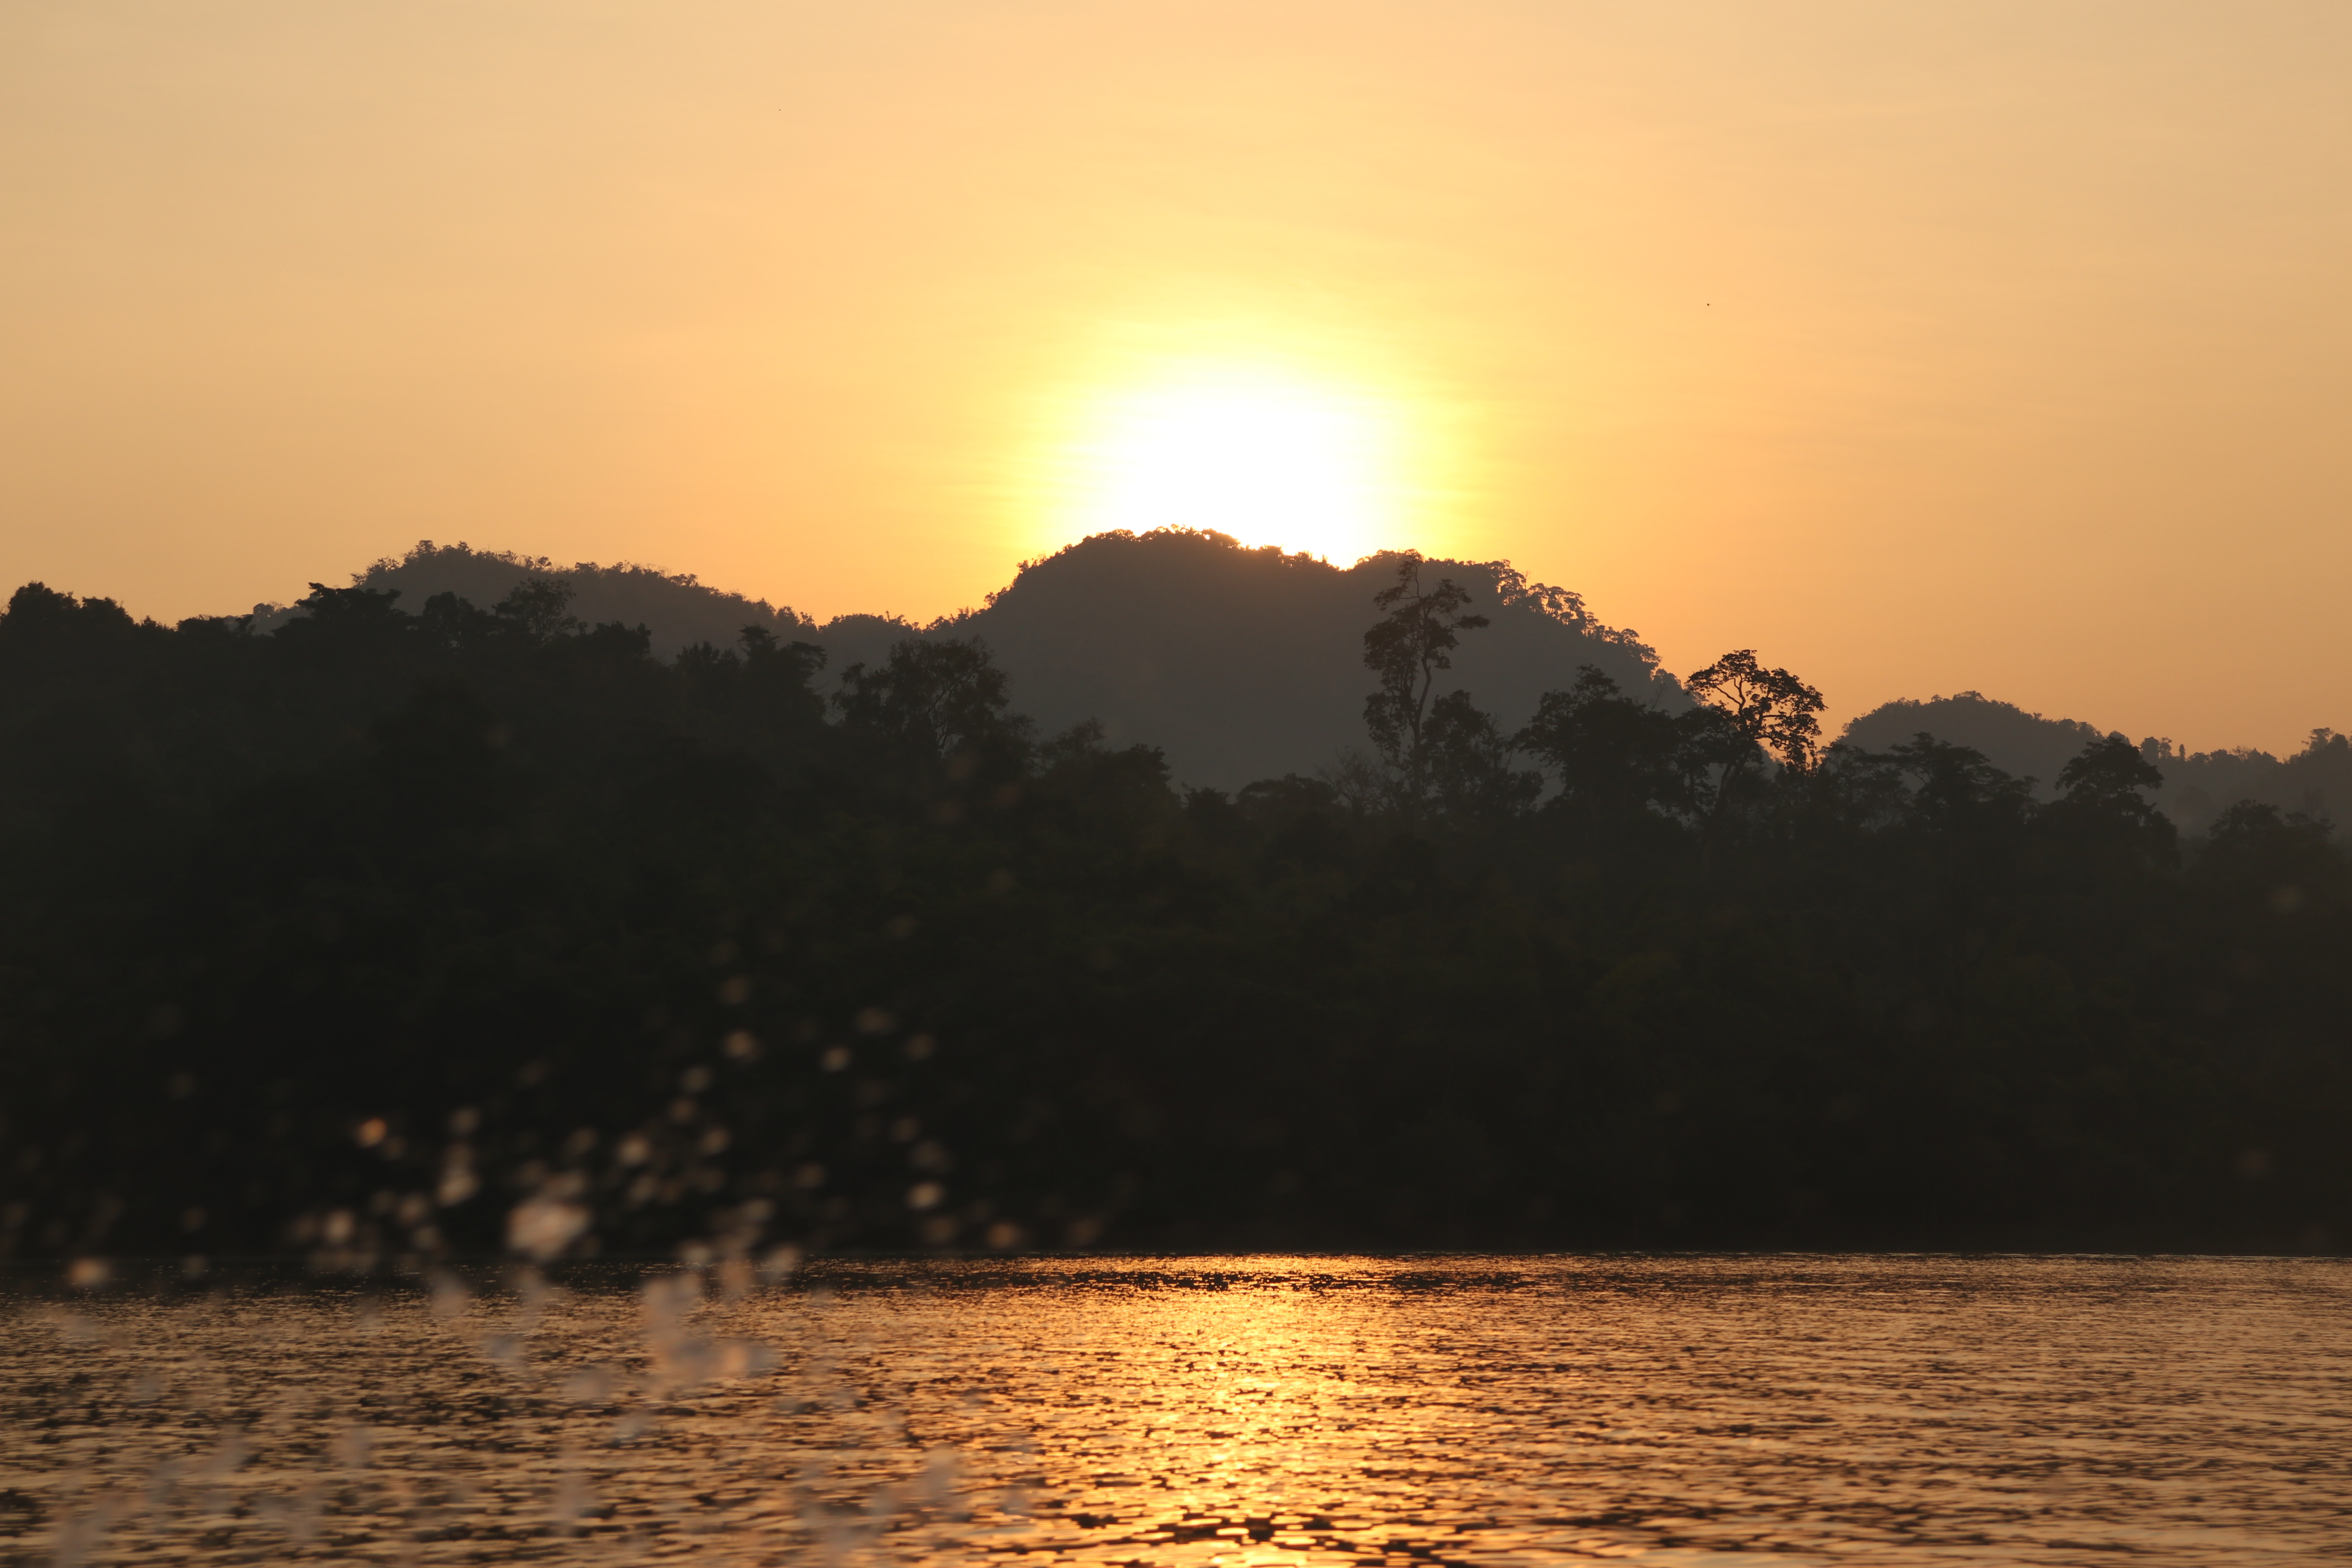
sun, behind, mountain, sky, horizon, sunset, water, sunrise, afterglow, water resources, sea, lake, evening, morning, atmospheric phenomenon, sound, sunlight, cloud, loch, calm, river, dusk, waterway, dawn, reservoir, reflection, ocean, hill, vacation, highland, coast, bank, landscape, astronomical object, bay, inlet, tropics, lake district, wave, channel